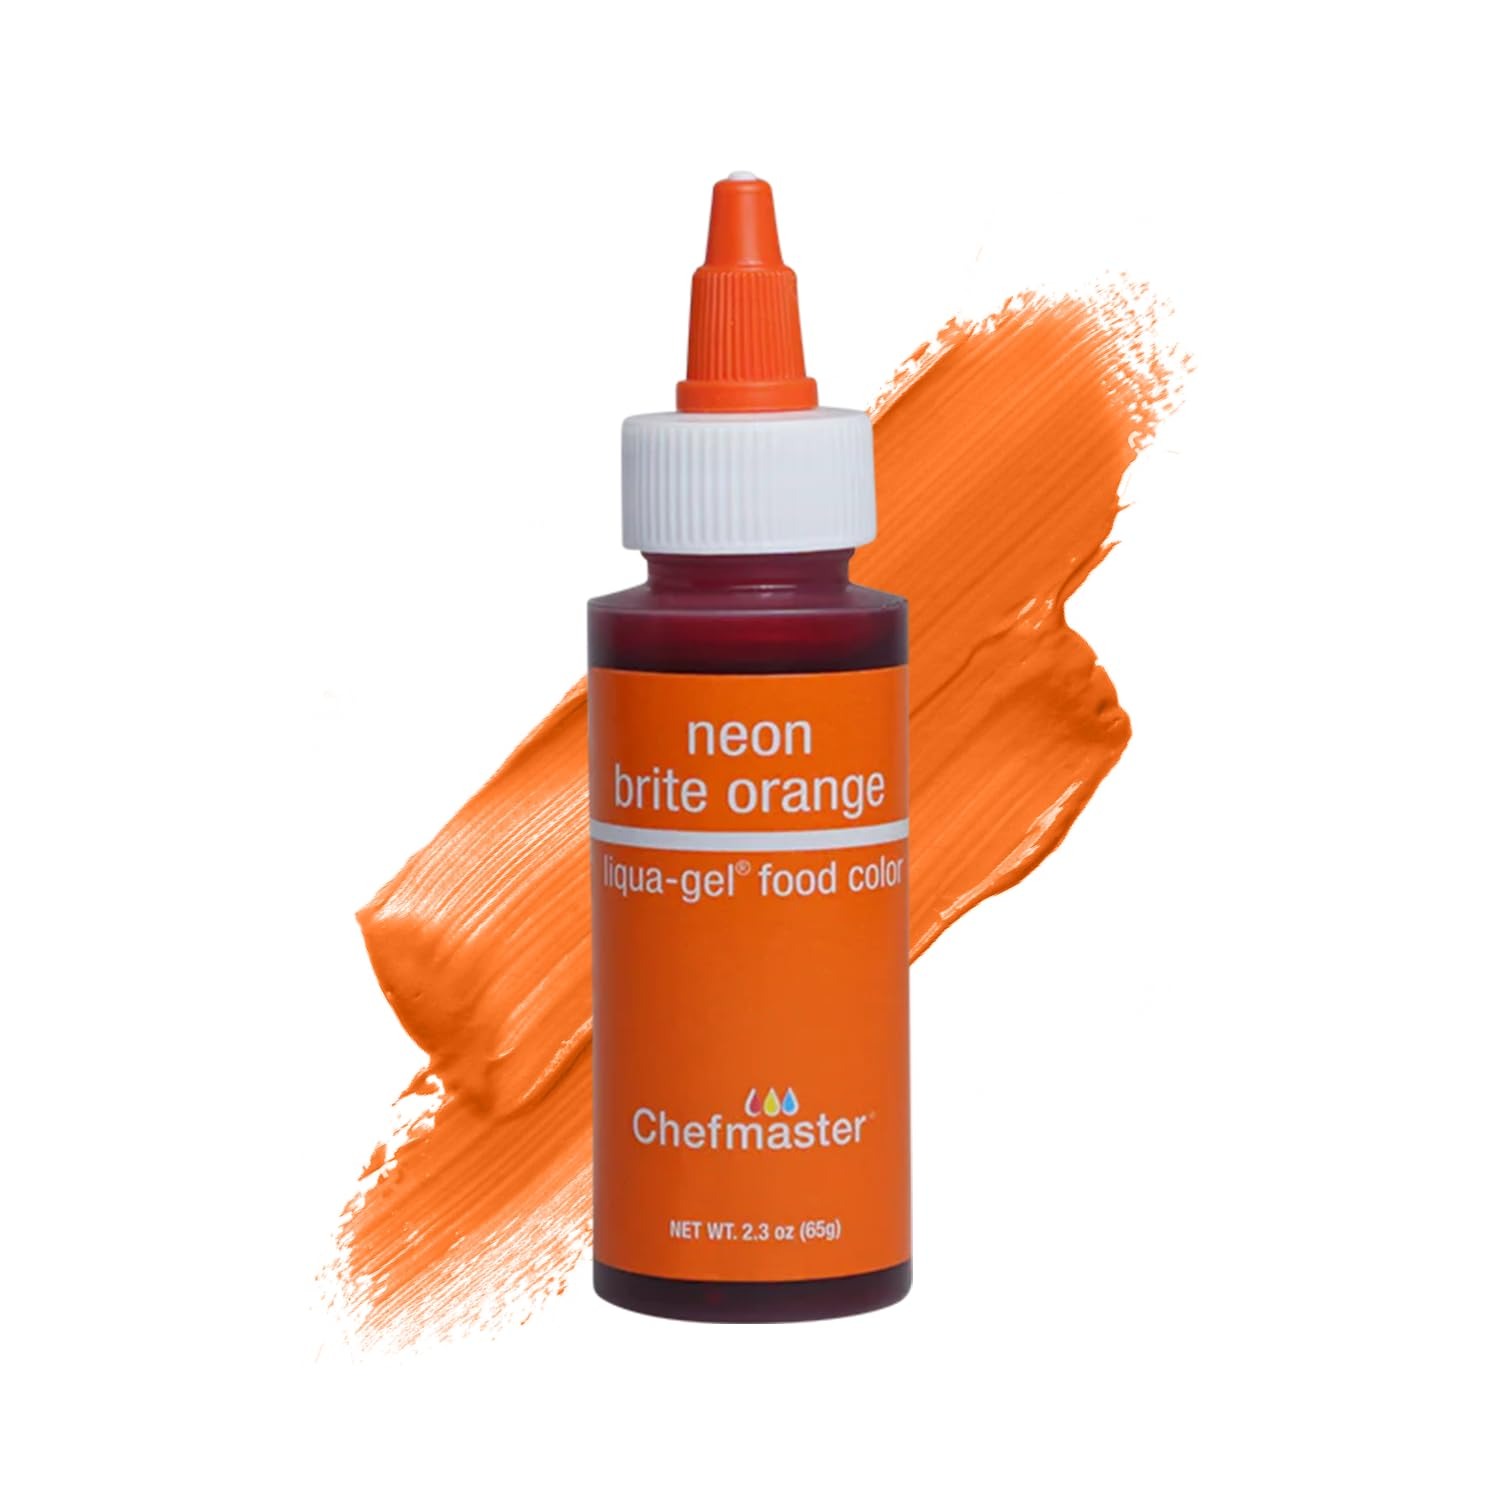
Item Name: Chefmaster Neon Orange Liqua-Gel® Food Coloring | Vibrant Color | Professional-Grade Dye for Icing, Frosting, Fondant | Baking & Decorating | Fade-Resistant | Easy-to-Use | Made in USA | 2.3 oz
Bullet Point 1: Eye-Catching Color Premium blends add vivid, rich, fade-resistant, true-to-shade colors that are made specially for your baking and cake decorating. Our assortment of soft gel food coloring includes a rainbow of hues from neon, pastel, primary, and more. Mix our gels for a seemingly limitless color palette!
Bullet Point 2: Infinite Applications Let your creativity flow with colored icings, fondants, gum pastes, batters, cake frostings, and more. Amuse your kids with bright blue pancakes, join in the process of making slime, arts and crafts.
Bullet Point 3: Quality Ingredients Liqua-Gel food coloring is gluten-free, certified kosher, vegan-friendly, and halal. Our professional grade formula provides the tint you want without altering the taste, texture, or consistency of your finished baked goods.
Bullet Point 4: Highly Concentrated Liqua-Gel Each drop provides high impact, vibrant color. With a flip top lid and no-drip squeeze bottle, you can easily control the number of drops added.
Bullet Point 5: Manufactured in the USA With over 85 years of experience in coloring food products and overall, 120 years in the bakery industry, we pride ourselves on formulating blends to meet your one-of-a-kind creations. Our Chefmaster collection is made in Fullerton, CA.
Product Description: Let your imagination run wild with our high-quality Liqua-Gel Food Colorings! Chefmaster offers brilliant, fade-resistant hues in neon, pastel, primary, and more. Blend your own shades for a full spectrum of colors. These gels are an ideal choice for icing, frosting, fondant, and batter. Our professional-grade formula is gluten-free, certified kosher, vegan-friendly, and halal. Food-safe ingredients provide the concentrated color you want without changing the taste, texture, or consistency of your baked goods.
Value: 2.3
Unit: Fl Oz

Price: 9.99